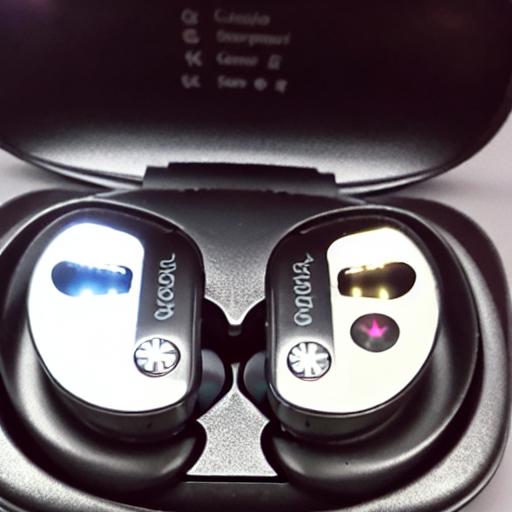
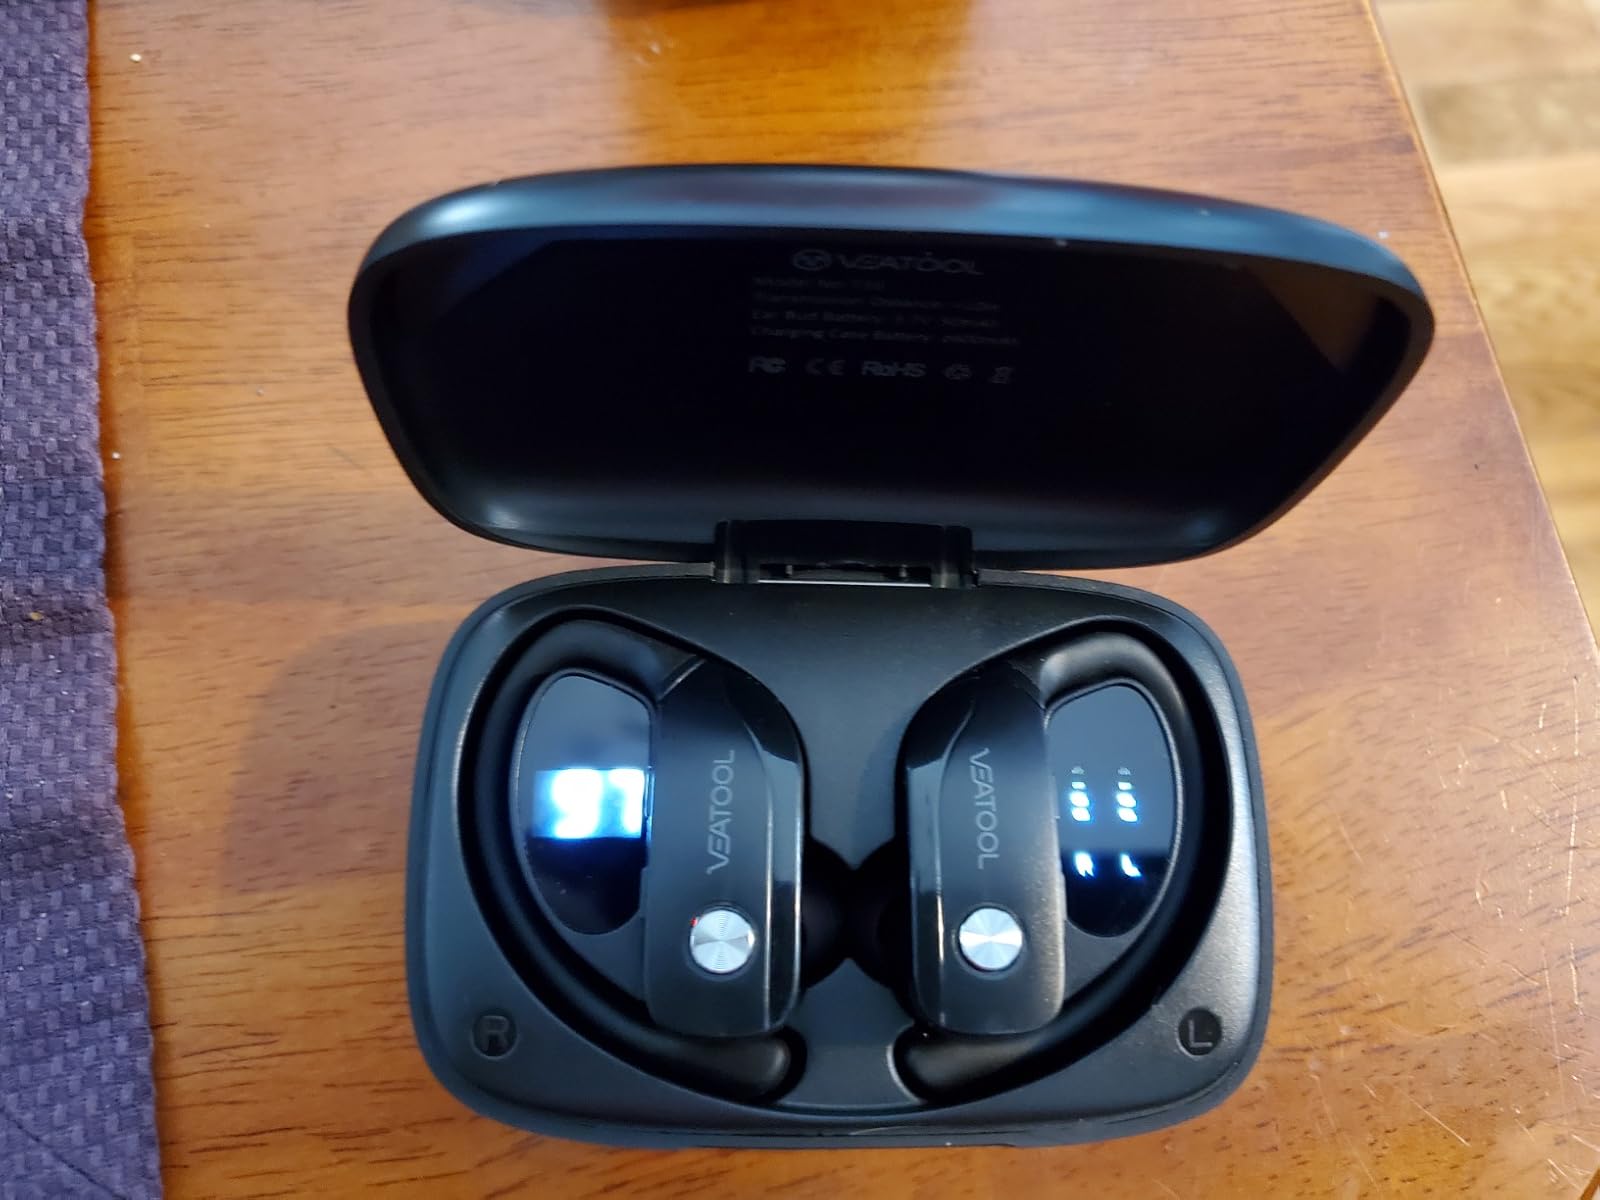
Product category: earbuds
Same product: no